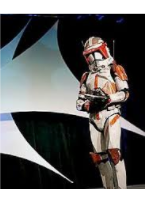
Portrait style: Cartoon Portrait